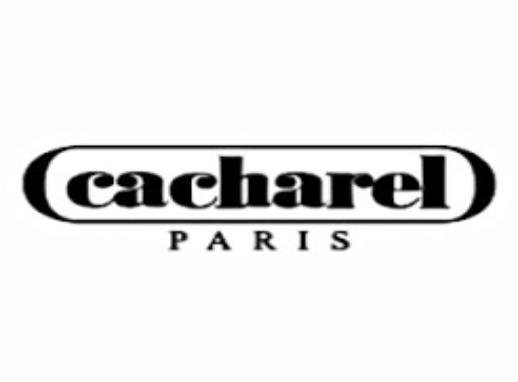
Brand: Cacharel
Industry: Clothes